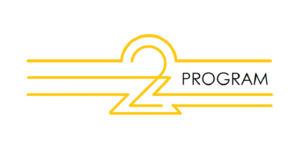
TVP 2 est une chaîne de télévision publique polonaise. Lancée le 2 octobre 1970, cette chaîne généraliste diffuse essentiellement des séries, des jeux télévisés, des variétés et des talk-shows. Plusieurs rendez-vous d'information viennent rythmer l'antenne de la seconde chaîne polonaise.